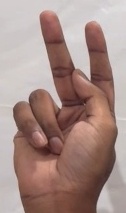
ASL sign: K